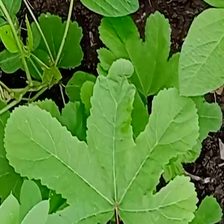
Weed species: Little_Mallow(Malva parviflora)